Pope Conon

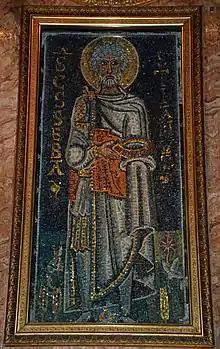
Mosaic of Saint Sebastian, added to San Pietro in Vincoli , so roughly contemporaneous with Conon's time in Rome.

Conon's age, venerable appearance, and simple character caused the clergy and soldiery of Rome, who were in disagreement, to put aside their respective candidates and to elect him as pope. Andrew J. Ekonomou says that due to an "increasing influx" of Easterners into Rome at that time, that the Syrian, Greek, and Greco-Sicilian population together outnumbered the Latins. This would also have increased Conon's electability. Conon was consecrated on 21 October 686 after notice of his election had been sent to the exarch of Ravenna, or after it had been confirmed by him.